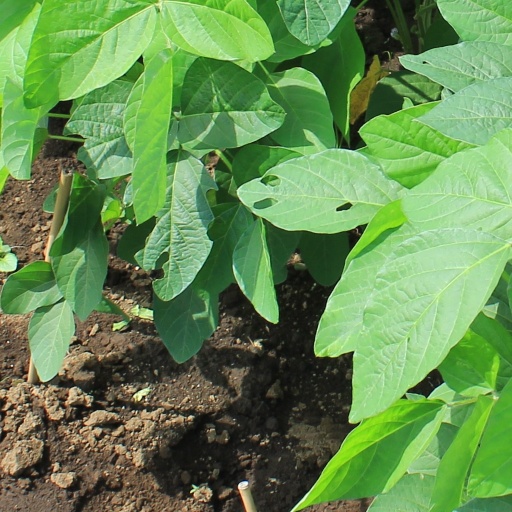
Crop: soybean